Nicolas-Joseph Beaurepaire

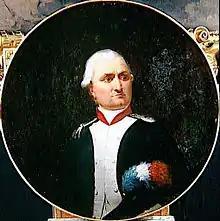
Nicolas Beaurepaire (1792)

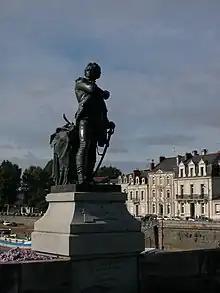
Colonel Beaurepaire

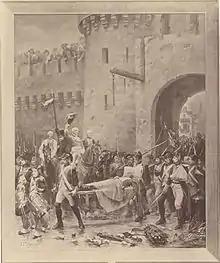
The body of Colonel Beaurepaire leaving Verdun after the battle

Nicolas-Joseph Beaurepaire (7 January 1740, in Coulommiers, Seine-et-Marne – 2 September 1792) was a French officer.